Christiaan Huygens

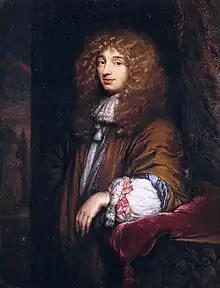
Huygens by Caspar Netscher (1671), Museum Boerhaave, Leiden

Christiaan Huygens, Lord of Zeelhem, (also spelled Huyghens; ; 14 April 1629 – 8 July 1695) was a Dutch mathematician, physicist, engineer, astronomer, and inventor who is regarded as a key figure in the Scientific Revolution. In physics, Huygens made seminal contributions to optics and mechanics, while as an astronomer he studied the rings of Saturn and discovered its largest moon, Titan. As an engineer and inventor, he improved the design of telescopes and invented the pendulum clock, the most accurate timekeeper for almost 300 years. A talented mathematician and physicist, his works contain the first idealization of a physical problem by a set of mathematical parameters, and the first mathematical and mechanistic explanation of an unobservable physical phenomenon.